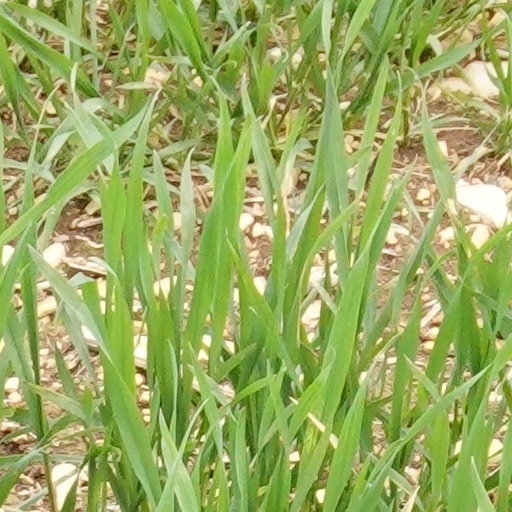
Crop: wheat